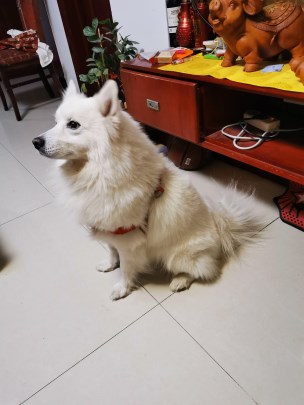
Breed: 253-n000107-Japanese_Spitzes